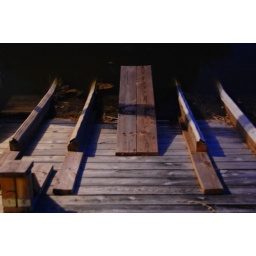
in the back of the lake house rental.